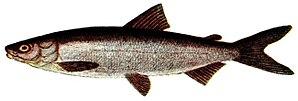
Coregonus maraena